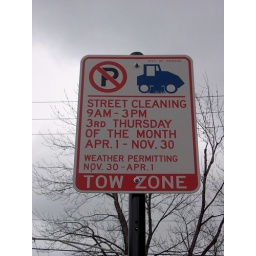
General information sign in regards to local Chicago neighborhood. street sweeping scheduals.